Paul Agostino

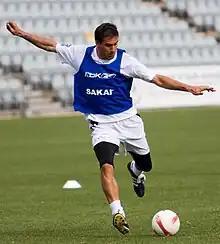

Paul Agostino (born 9 June 1975) is an Australian former professional footballer who played as a forward. He played the majority of his club football outside Australia, most notably with 1860 Munich in Germany for ten years. He played 18 times for Australia, winning the OFC Nations Cup of the year 2000.